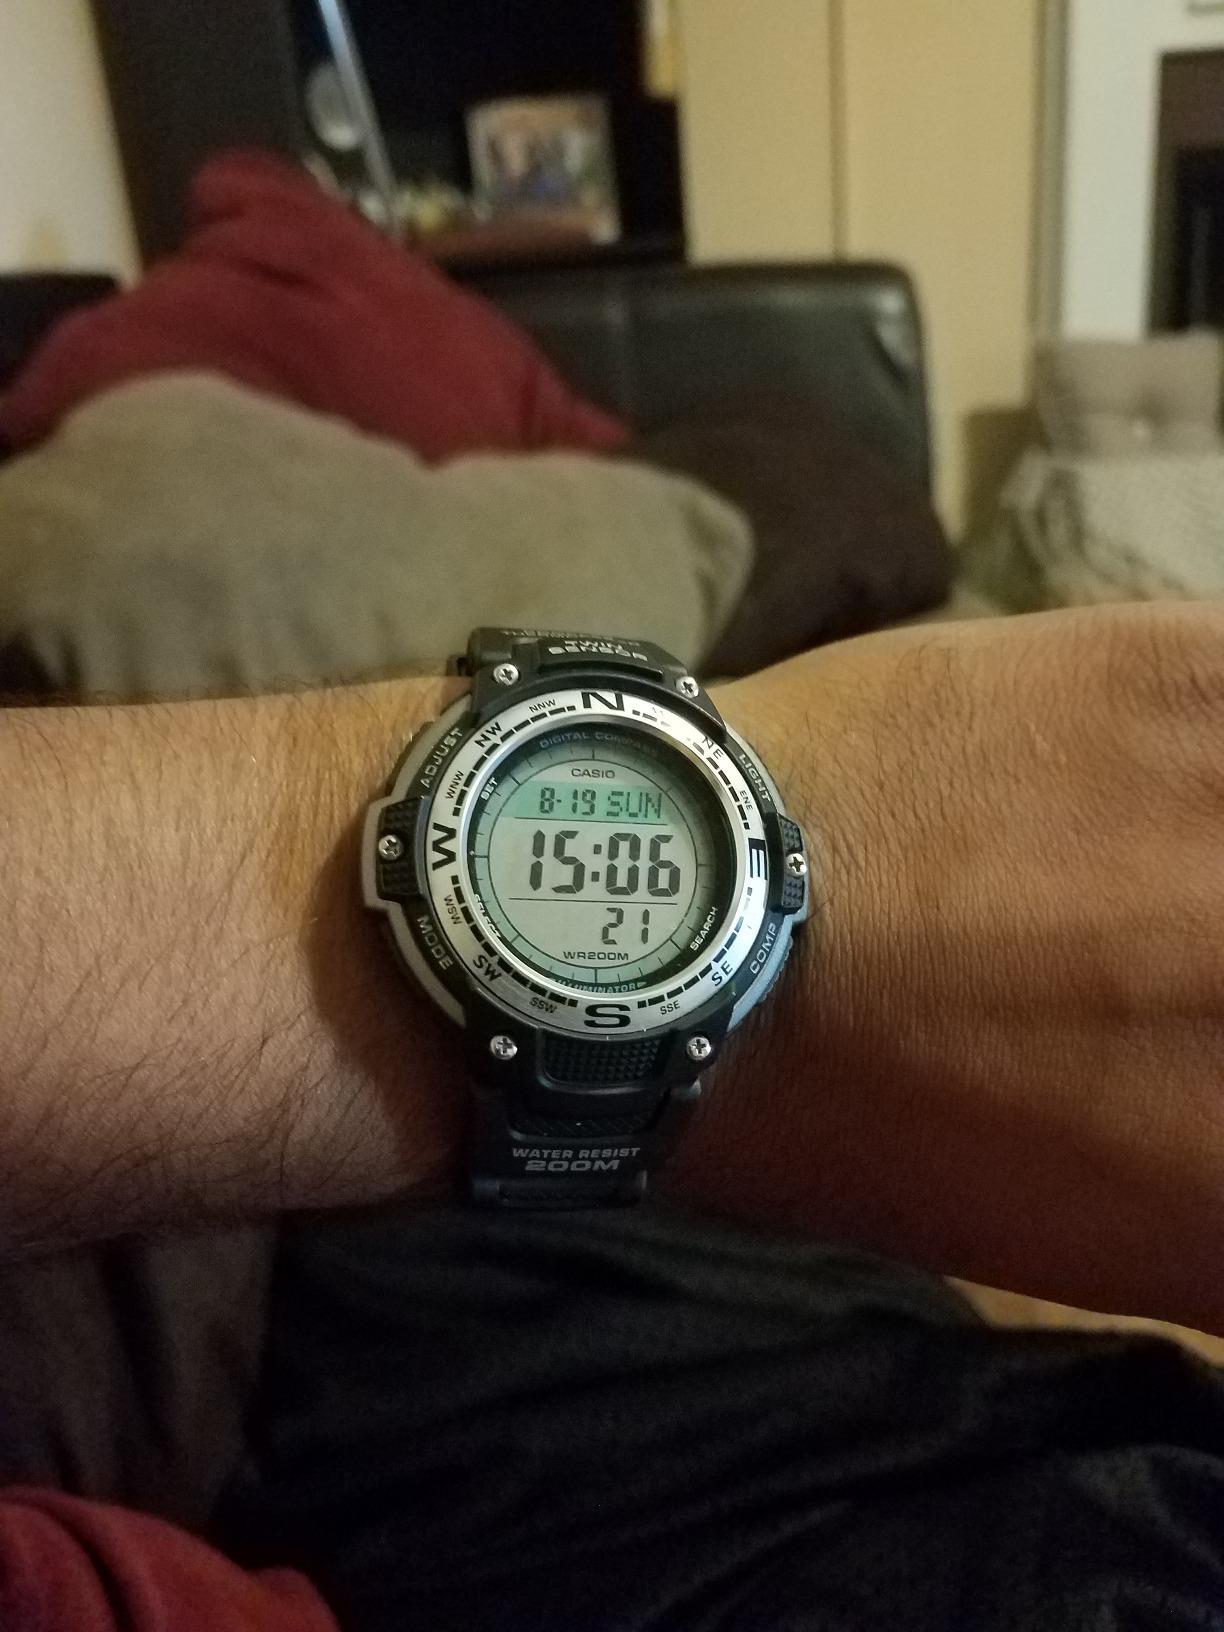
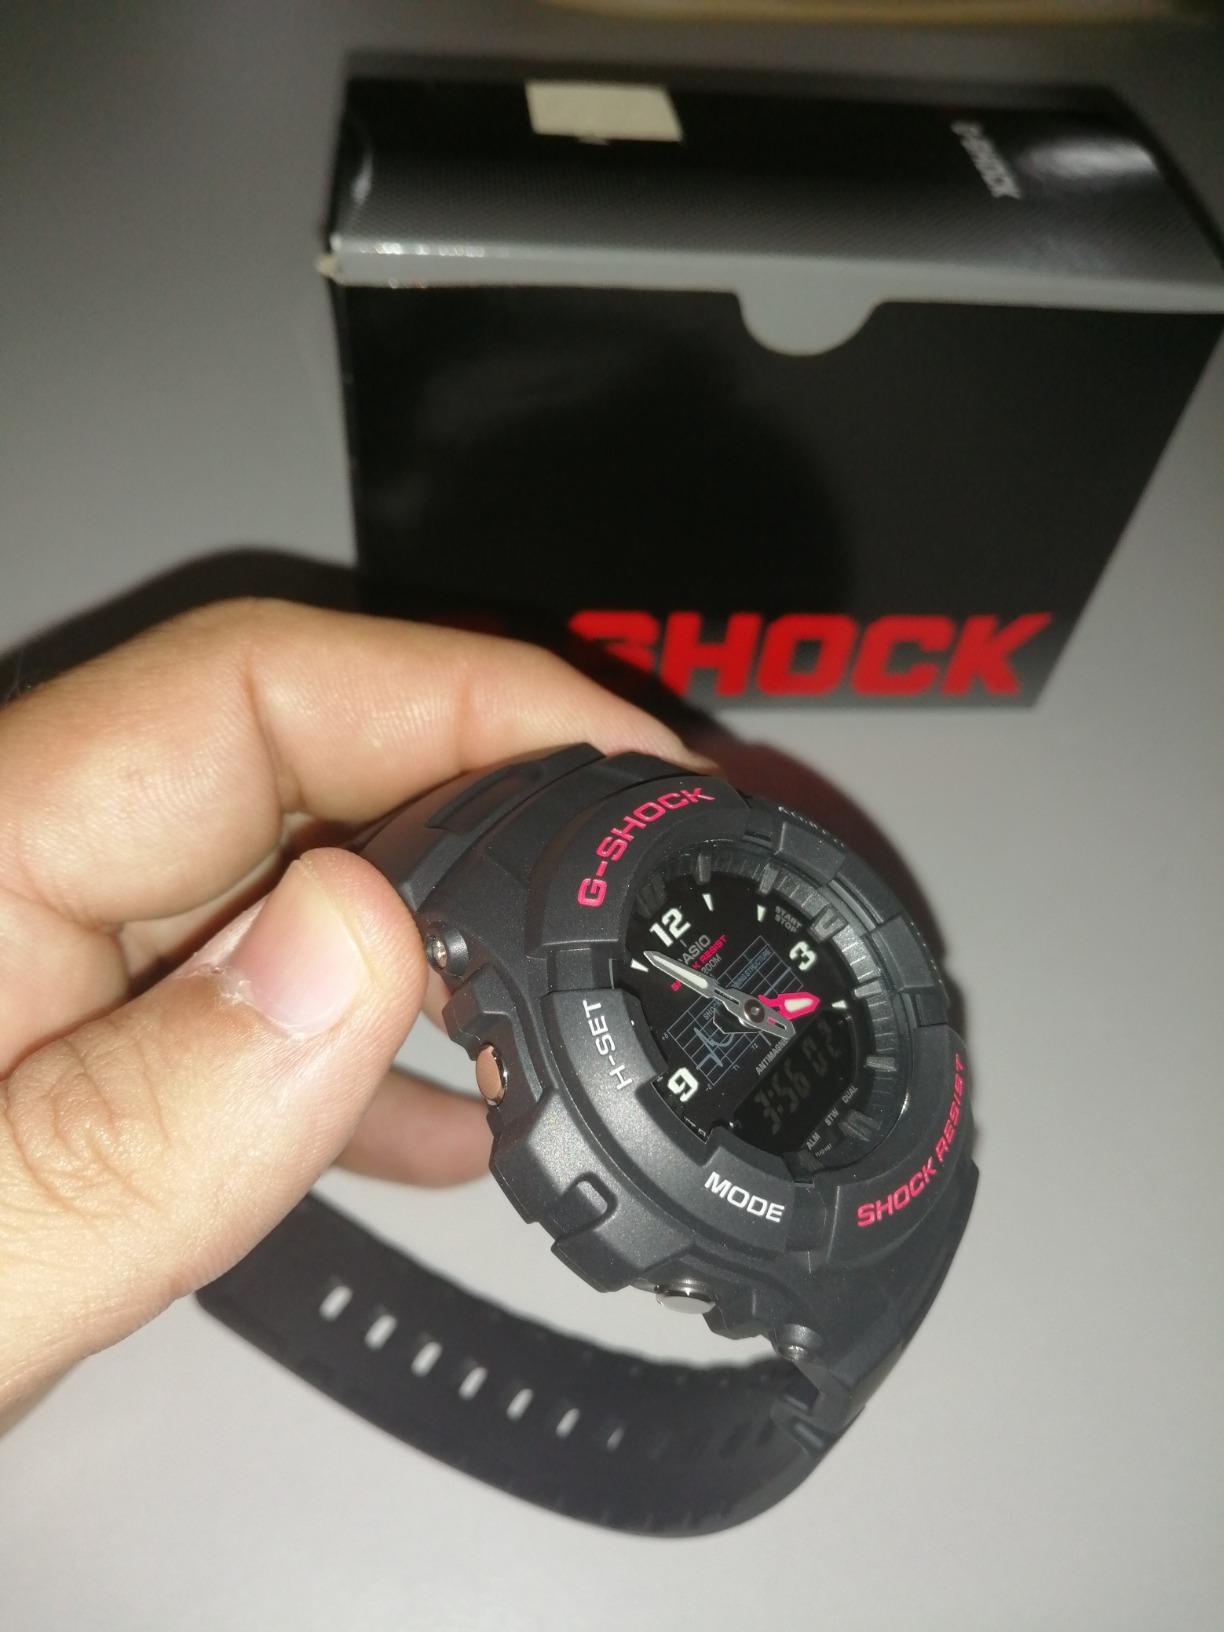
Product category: accessories_watch
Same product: no